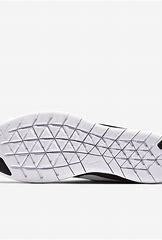
Brand: Nike
Model: Free RN 2017